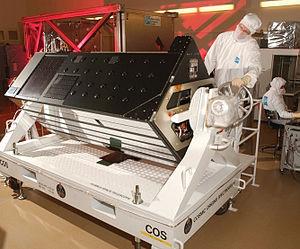
Le télescope spatial Hubble est un télescope spatial développé par la NASA avec une participation de l'Agence spatiale européenne, opérationnel depuis 1990. Son miroir de grande taille, qui lui permet de restituer des images avec une résolution angulaire inférieure à 0,1 seconde d'arc, ainsi que sa capacité à observer à l'aide d'imageurs et de spectroscopes dans l'infrarouge proche et l'ultraviolet, lui permettent de surclasser, pour de nombreux types d'observation, les instruments au sol les plus puissants, handicapés par la présence de l'atmosphère terrestre. Les données collectées par Hubble ont contribué à des découvertes de grande portée dans le domaine de l'astrophysique, telles, que la mesure du taux d'expansion de l'Univers, la confirmation de la présence de trous noirs supermassifs au centre des galaxies, ou l'existence de la matière noire et de l'énergie noire.